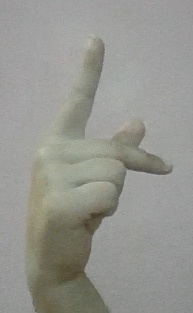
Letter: dha